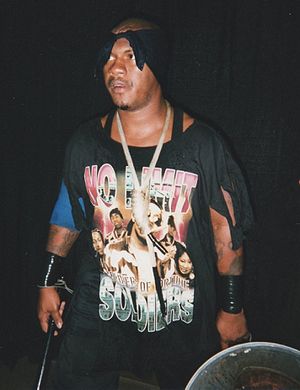
New Jack
Jerome Young
Jerome Young er en tidligere amerikansk fribryder, bedst fra ECW og XPW som New Jack.